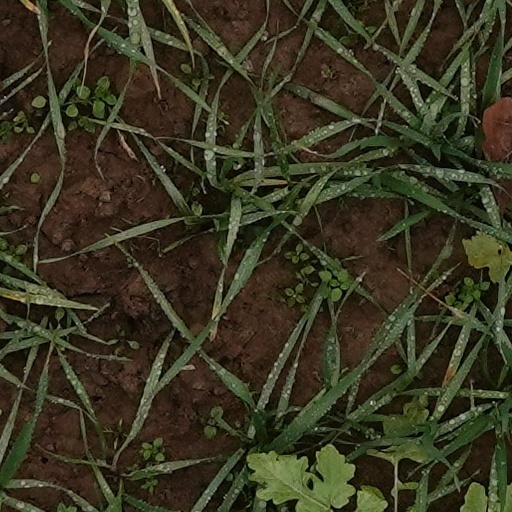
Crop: wheat